Wa people

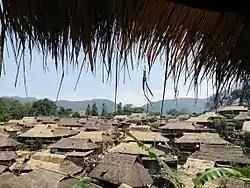
, a Wa village in Cangyuan Va Autonomous County, Yunnan

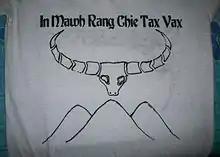
Wa writing and cultural symbols on a T-shirt

British journalist and colonial administrator Sir George Scott described how in the Wa origin myths the first Wa originated from two female ancestors "Ya Htawm" and "Ya Htai" who spent their early phase as tadpoles "(rairoh)" in a small lake known as "Nawng Hkaeo". The lake is located in the northeastern Wa territory in the border area between China and Myanmar.